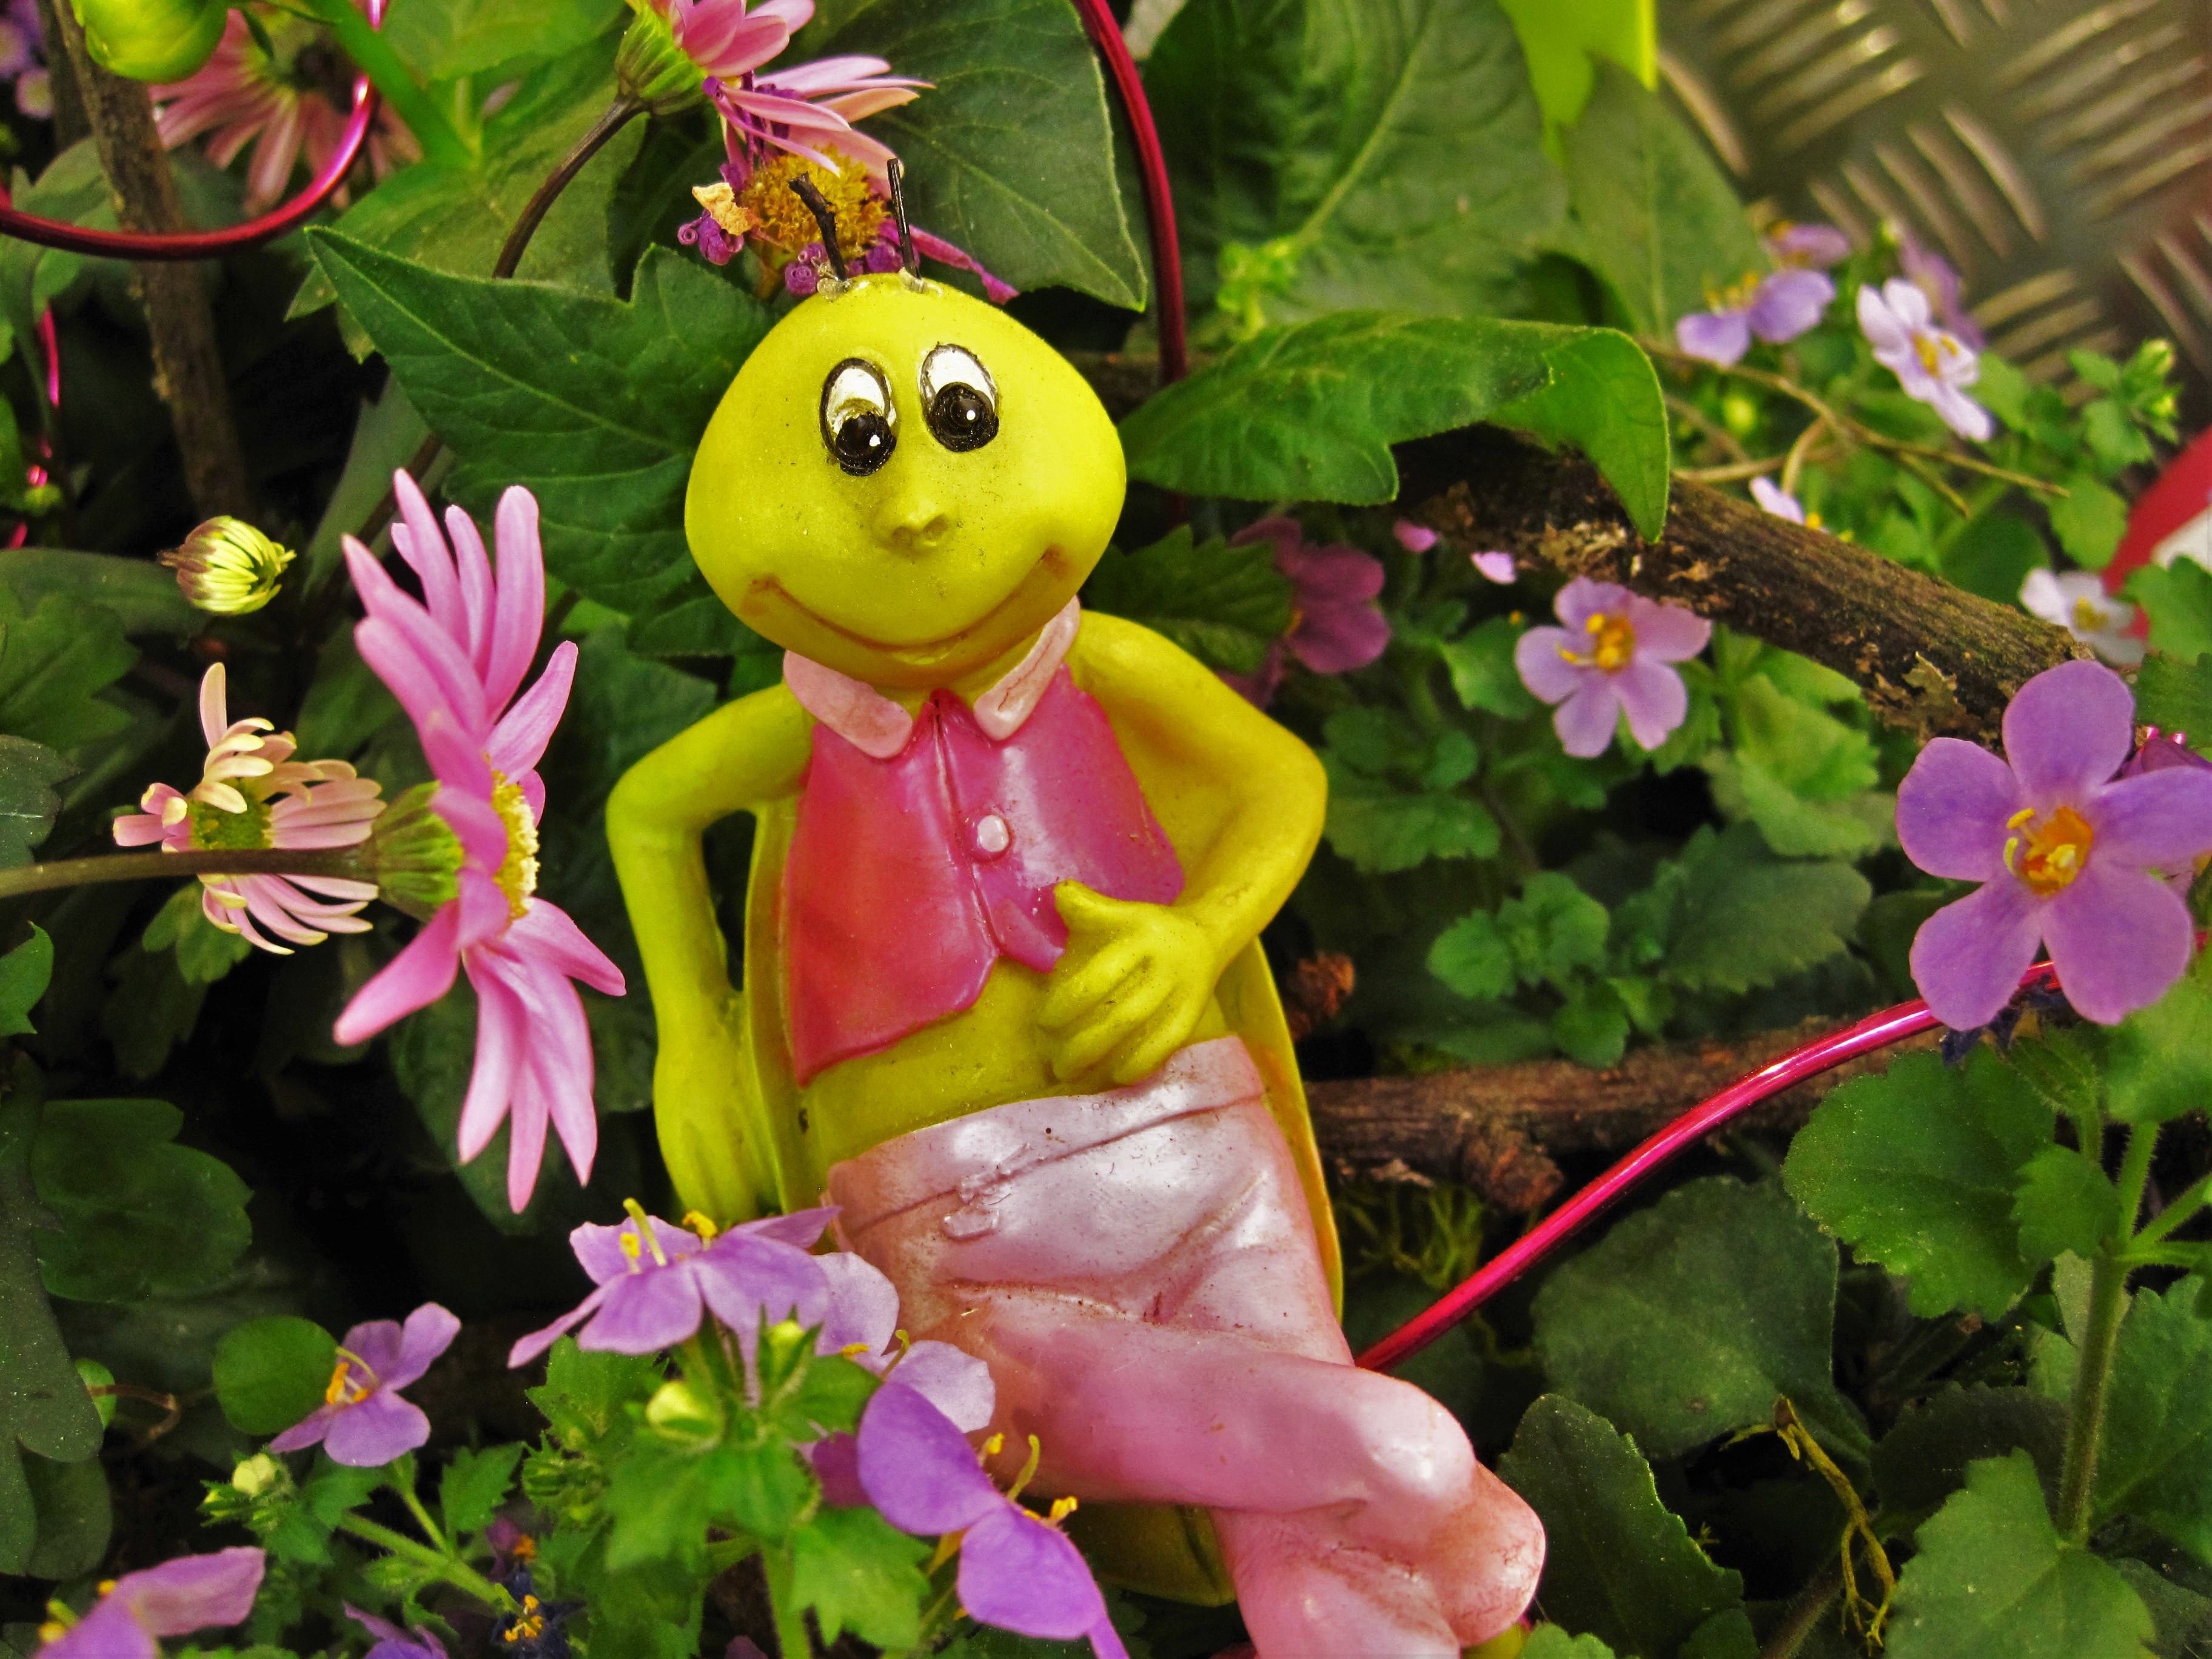
plant, flower, purple, floral, food, jungle, insect, botany, garden, flora, flowers, fairy, gartendeko, florencia, small grill, planting time